John Sweet Distin

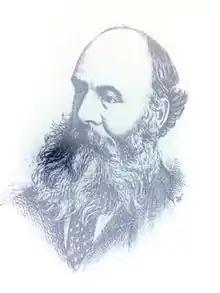
John Sweet Distin in later life

John Sweet Distin MLA (19 August 1826 – 2 August 1902) was a prominent member of the Parliament of the Cape of Good Hope.